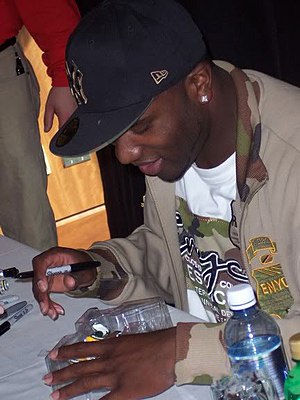
Nick Collins
Nick Collins
Nicholas "Nick" Collins er en tidligere amerikansk footballspiller, der spillede syv år i NFL som free safety for Green Bay Packers.